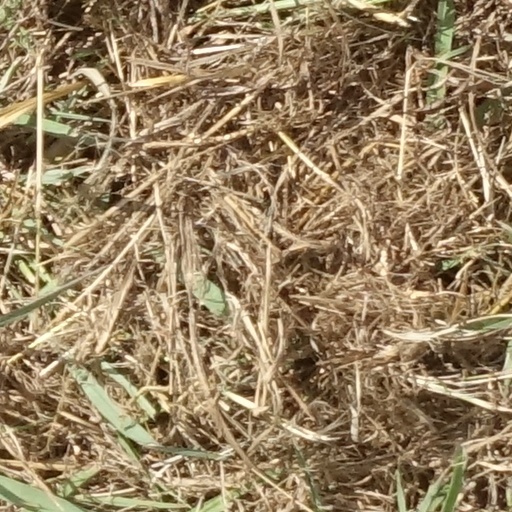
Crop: sorghum